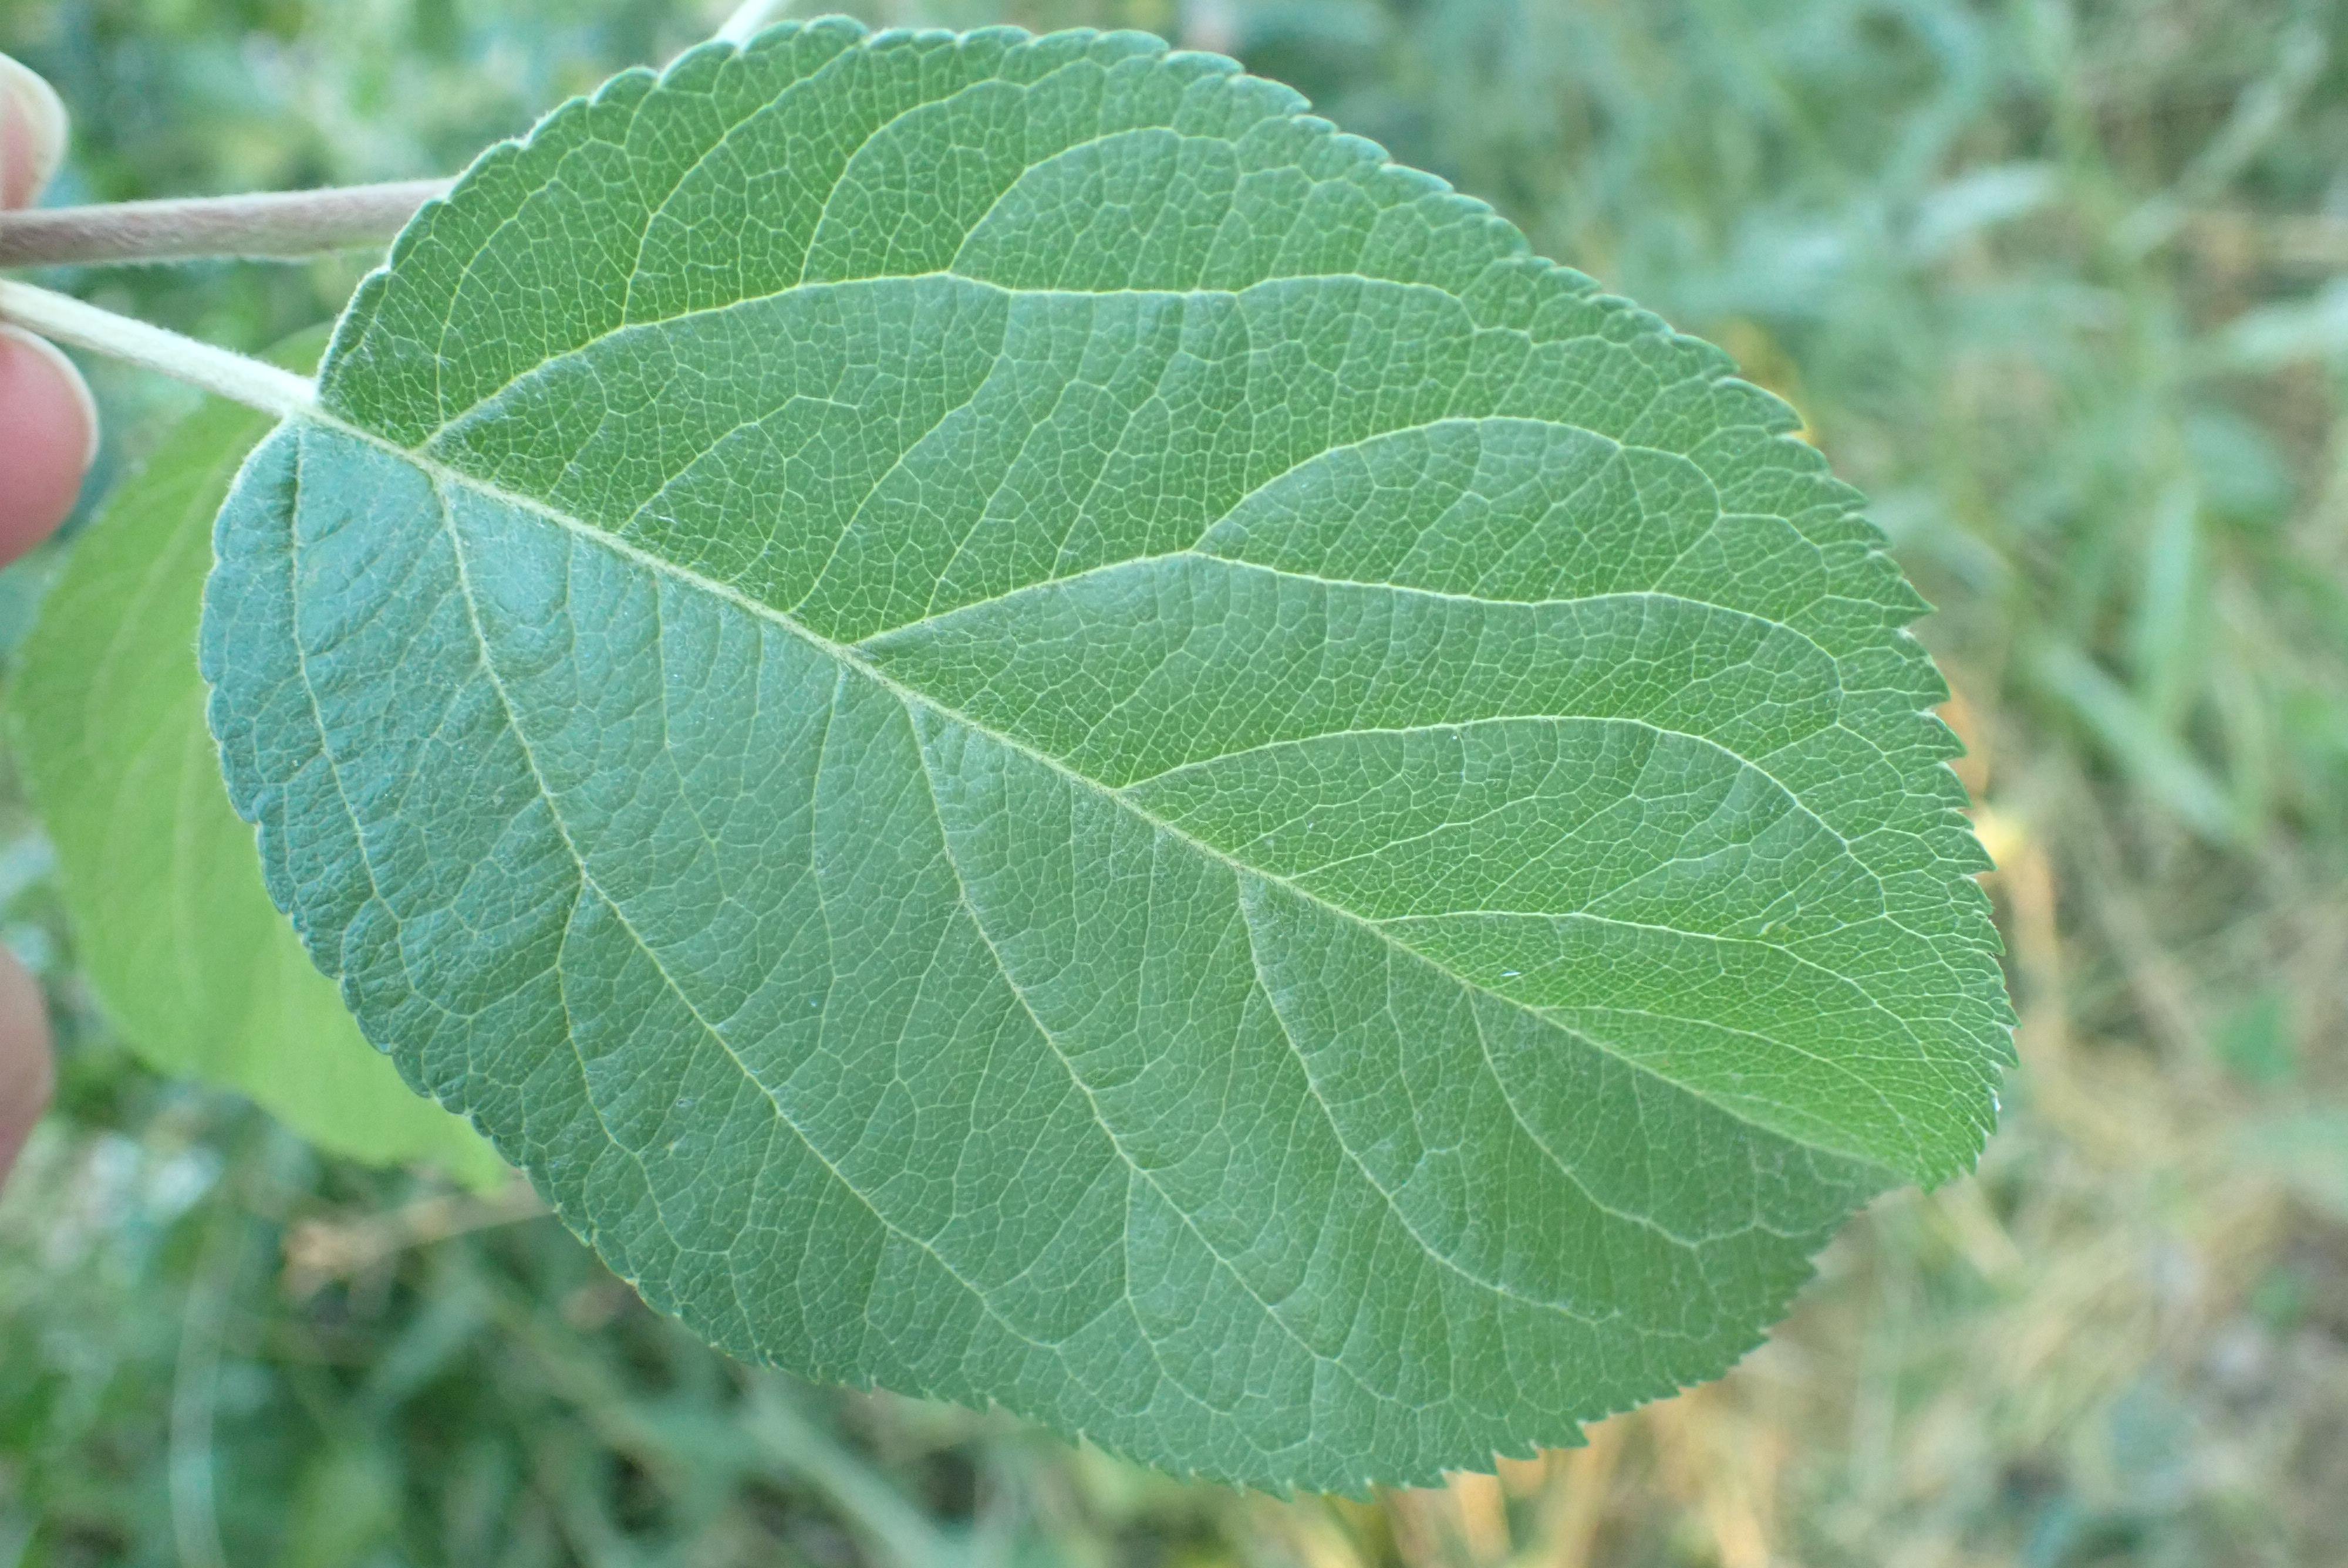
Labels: healthy